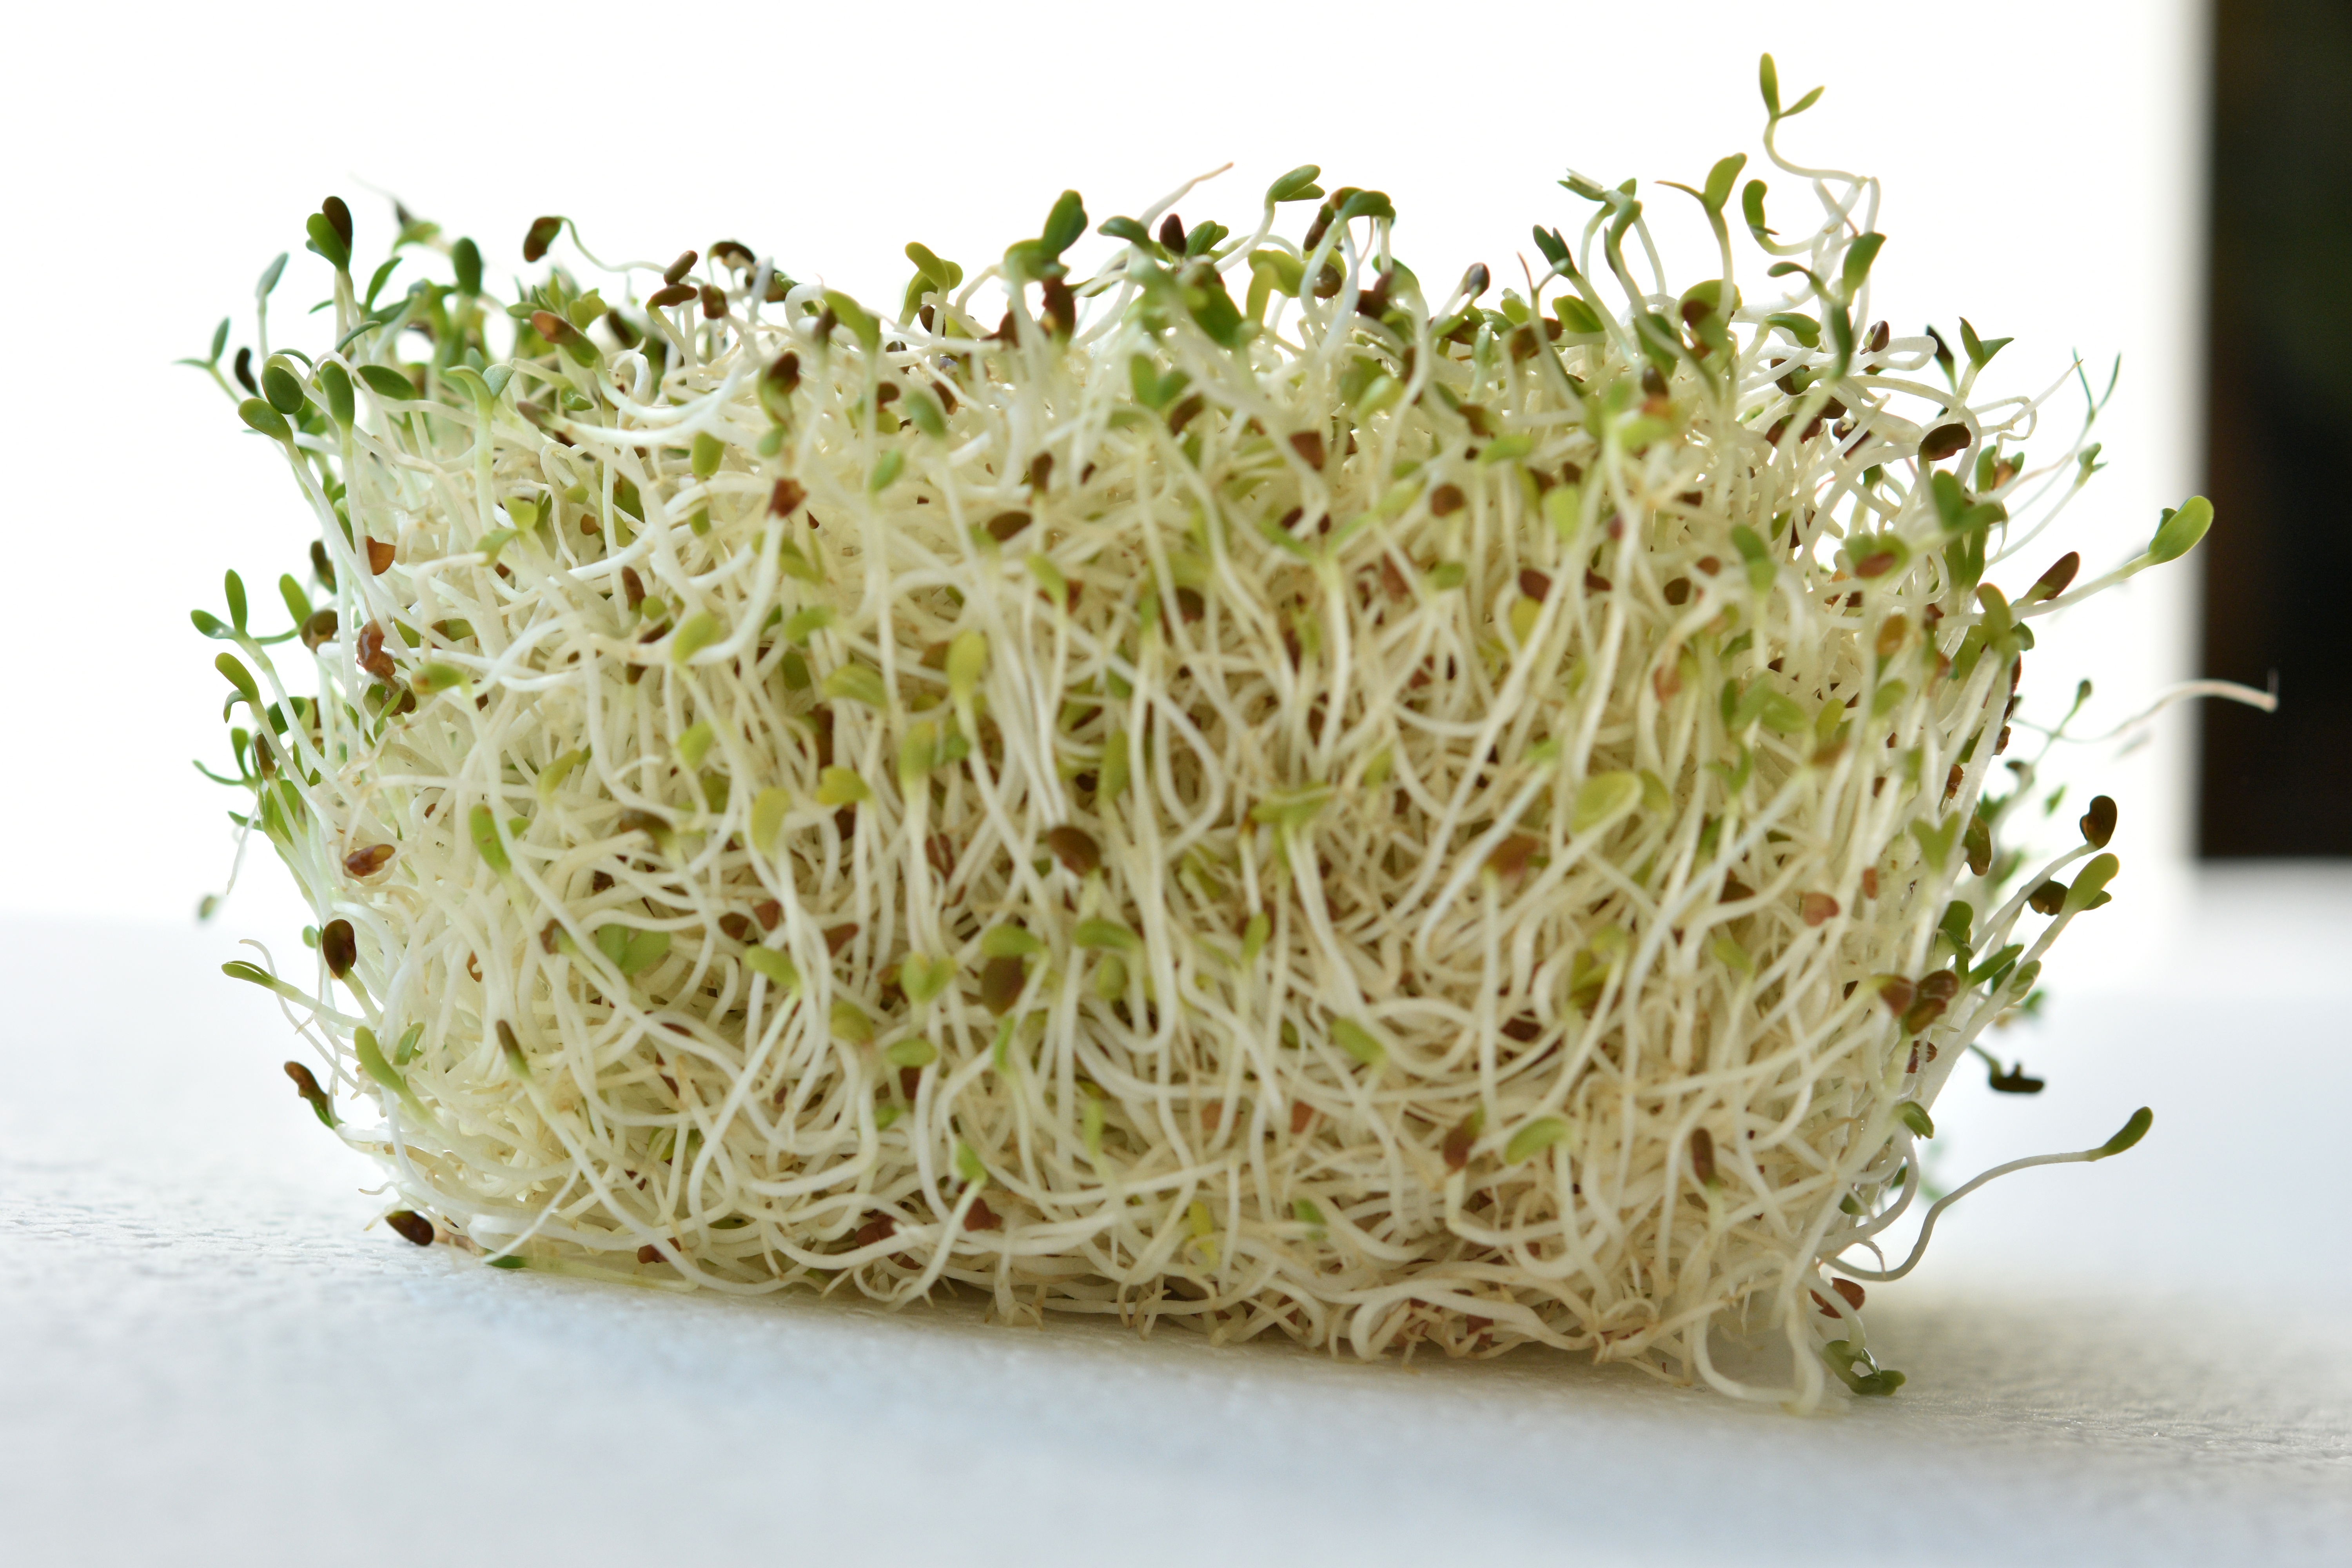
plant, flower, food, herb, produce, vegetable, crop, fresh, agriculture, healthy, sprout, lucerne, raw, cress, alfalfa, flowering plant, germinated, bean sprouts, grass family, land plant